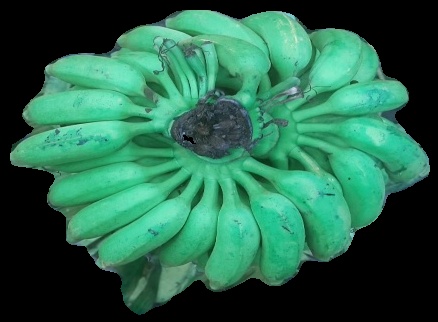
Variety: elakki-bale
Grade: grade1